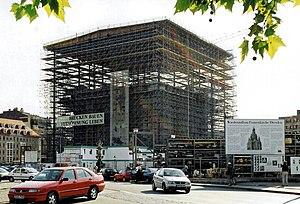
L'église Notre-Dame de Dresde est une église luthérienne de Dresde, œuvre de l'architecte George Bähr, commencée en 1726 et achevée en 1743. On l'a considérée comme une des plus belles églises luthériennes d'Allemagne. Avec son immense dôme surhaussé en pierre, chef-d’œuvre technique de l'architecture baroque, et le grand lanternon qui le surmonte, l'église mesure 96 mètres de hauteur.